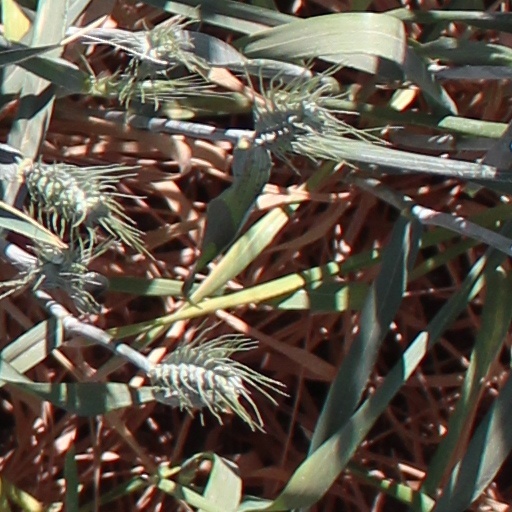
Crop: wheat